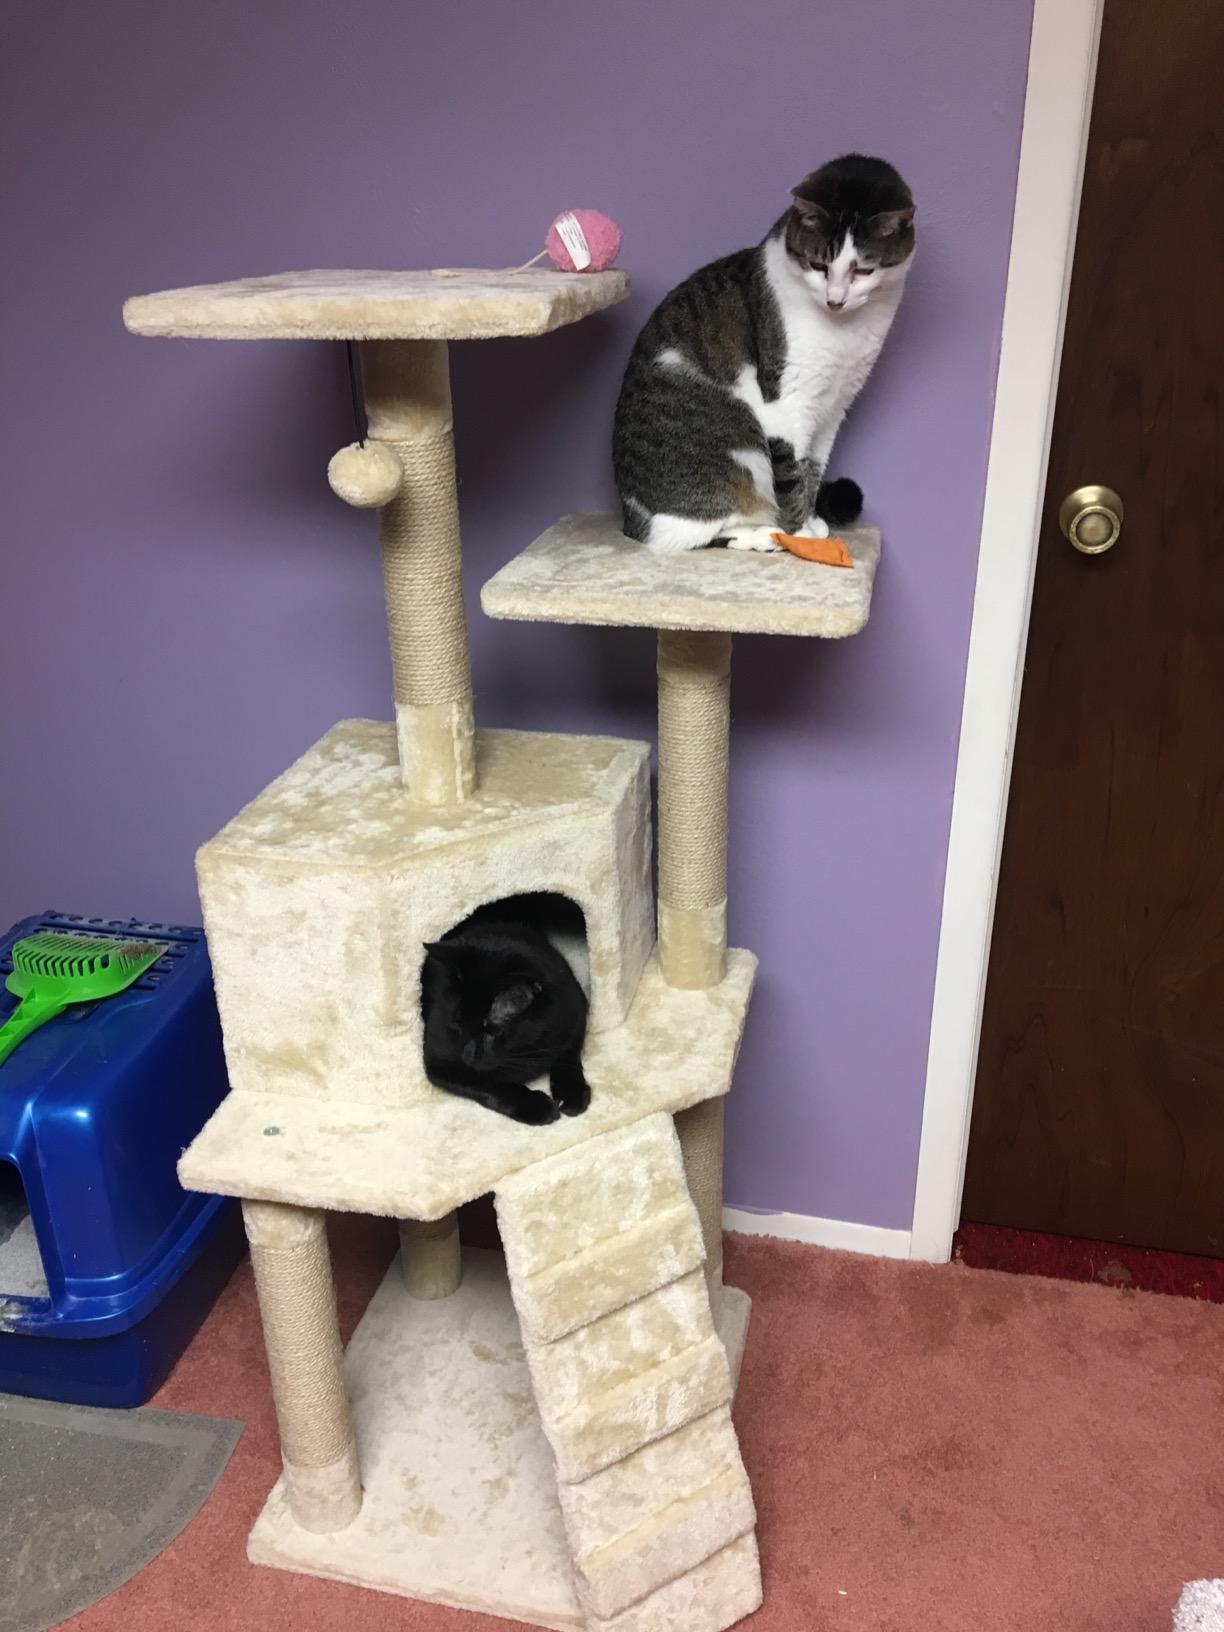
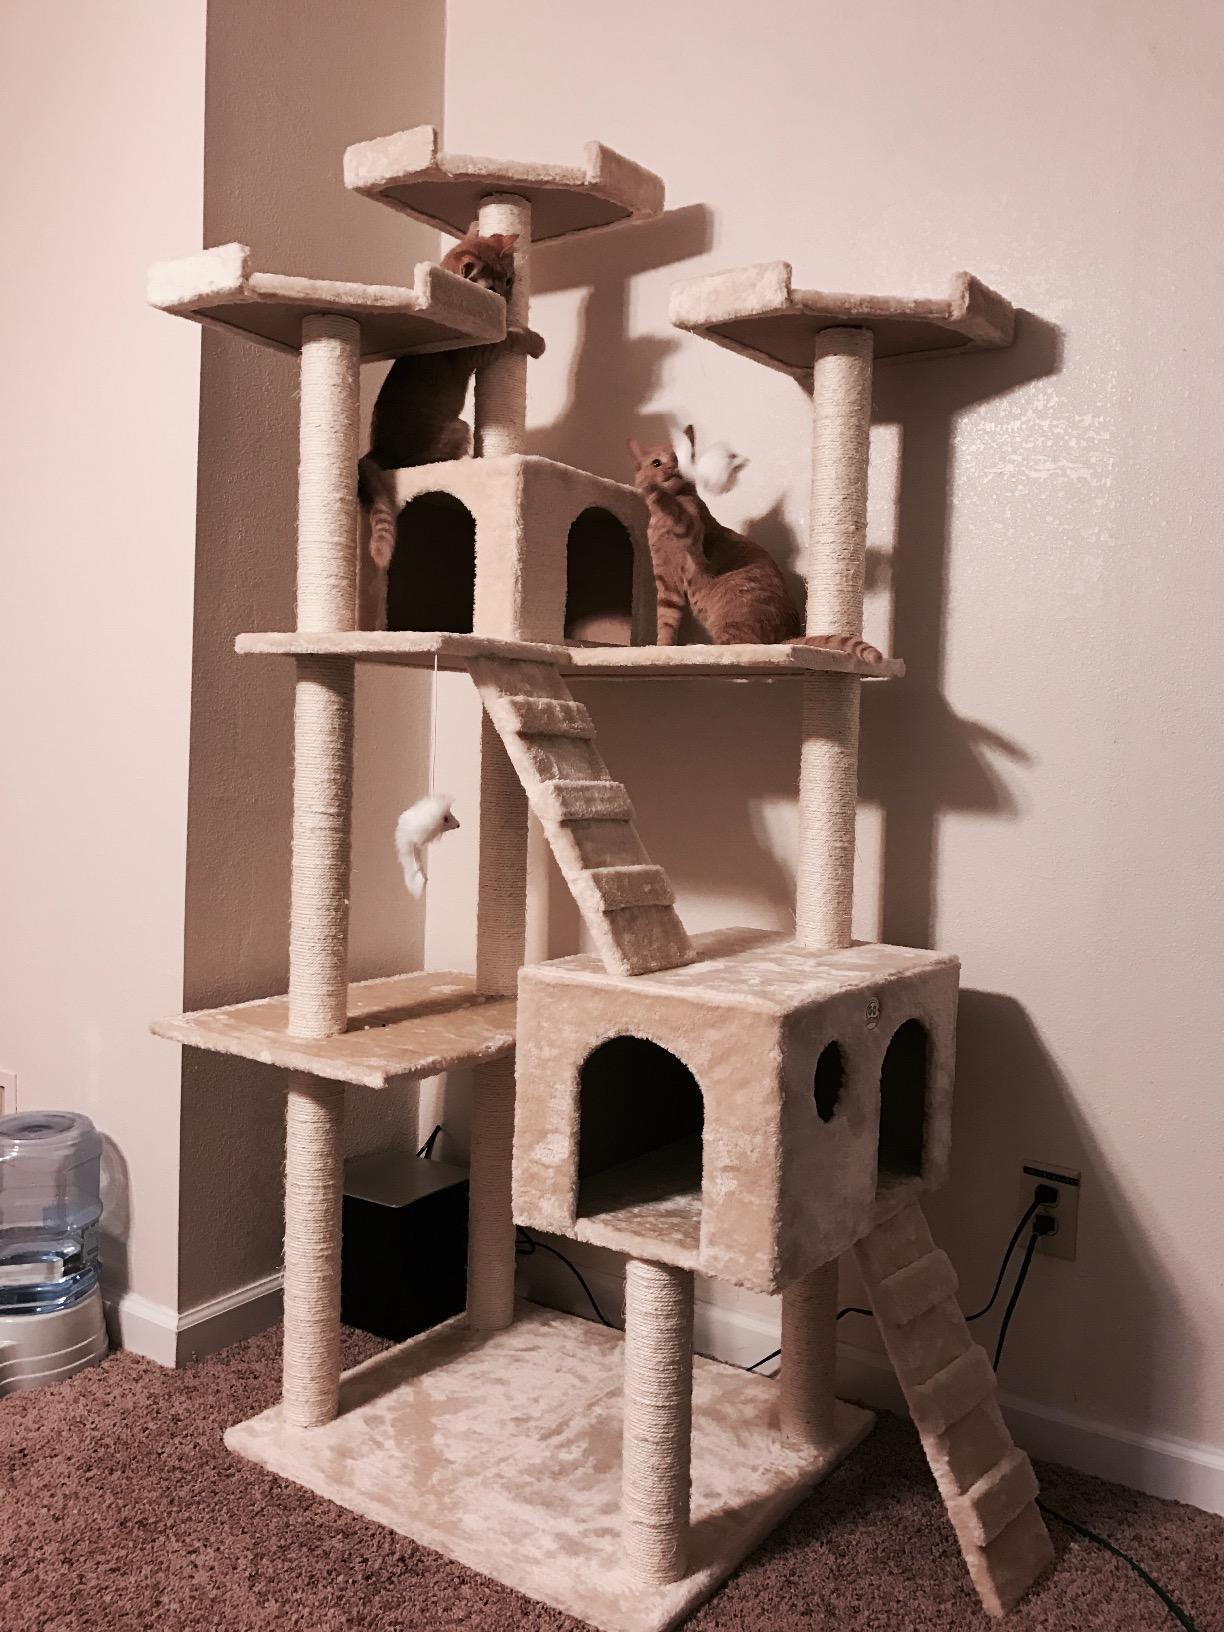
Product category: items_cat tree
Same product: no